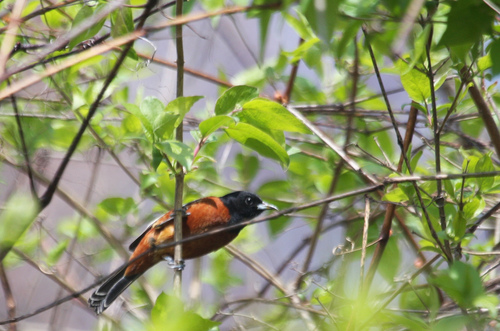
a small bird with a black breast and orange abdomena small colorful bird with a black head, nape and throat, red covering its back breast and vent, and black and white rectricesa medium hooked beak with jet black head, and rust breast, tail feathers are nearly black with white fringes.
a small round with a brown body, and a black head.
this bird has a brown belly and breast with a short pointy bill.
this bird has a small, curved bill, and brilliant orange plumage on its belly and abdomen.
this bird has wings that are black and orange and has a short bill
this bird is orange and black in color, with a light colored beak.
this bird is red with black and has a long, pointy beak.
a bird with an orange breast and a black crown.
Species: Orchard Oriole